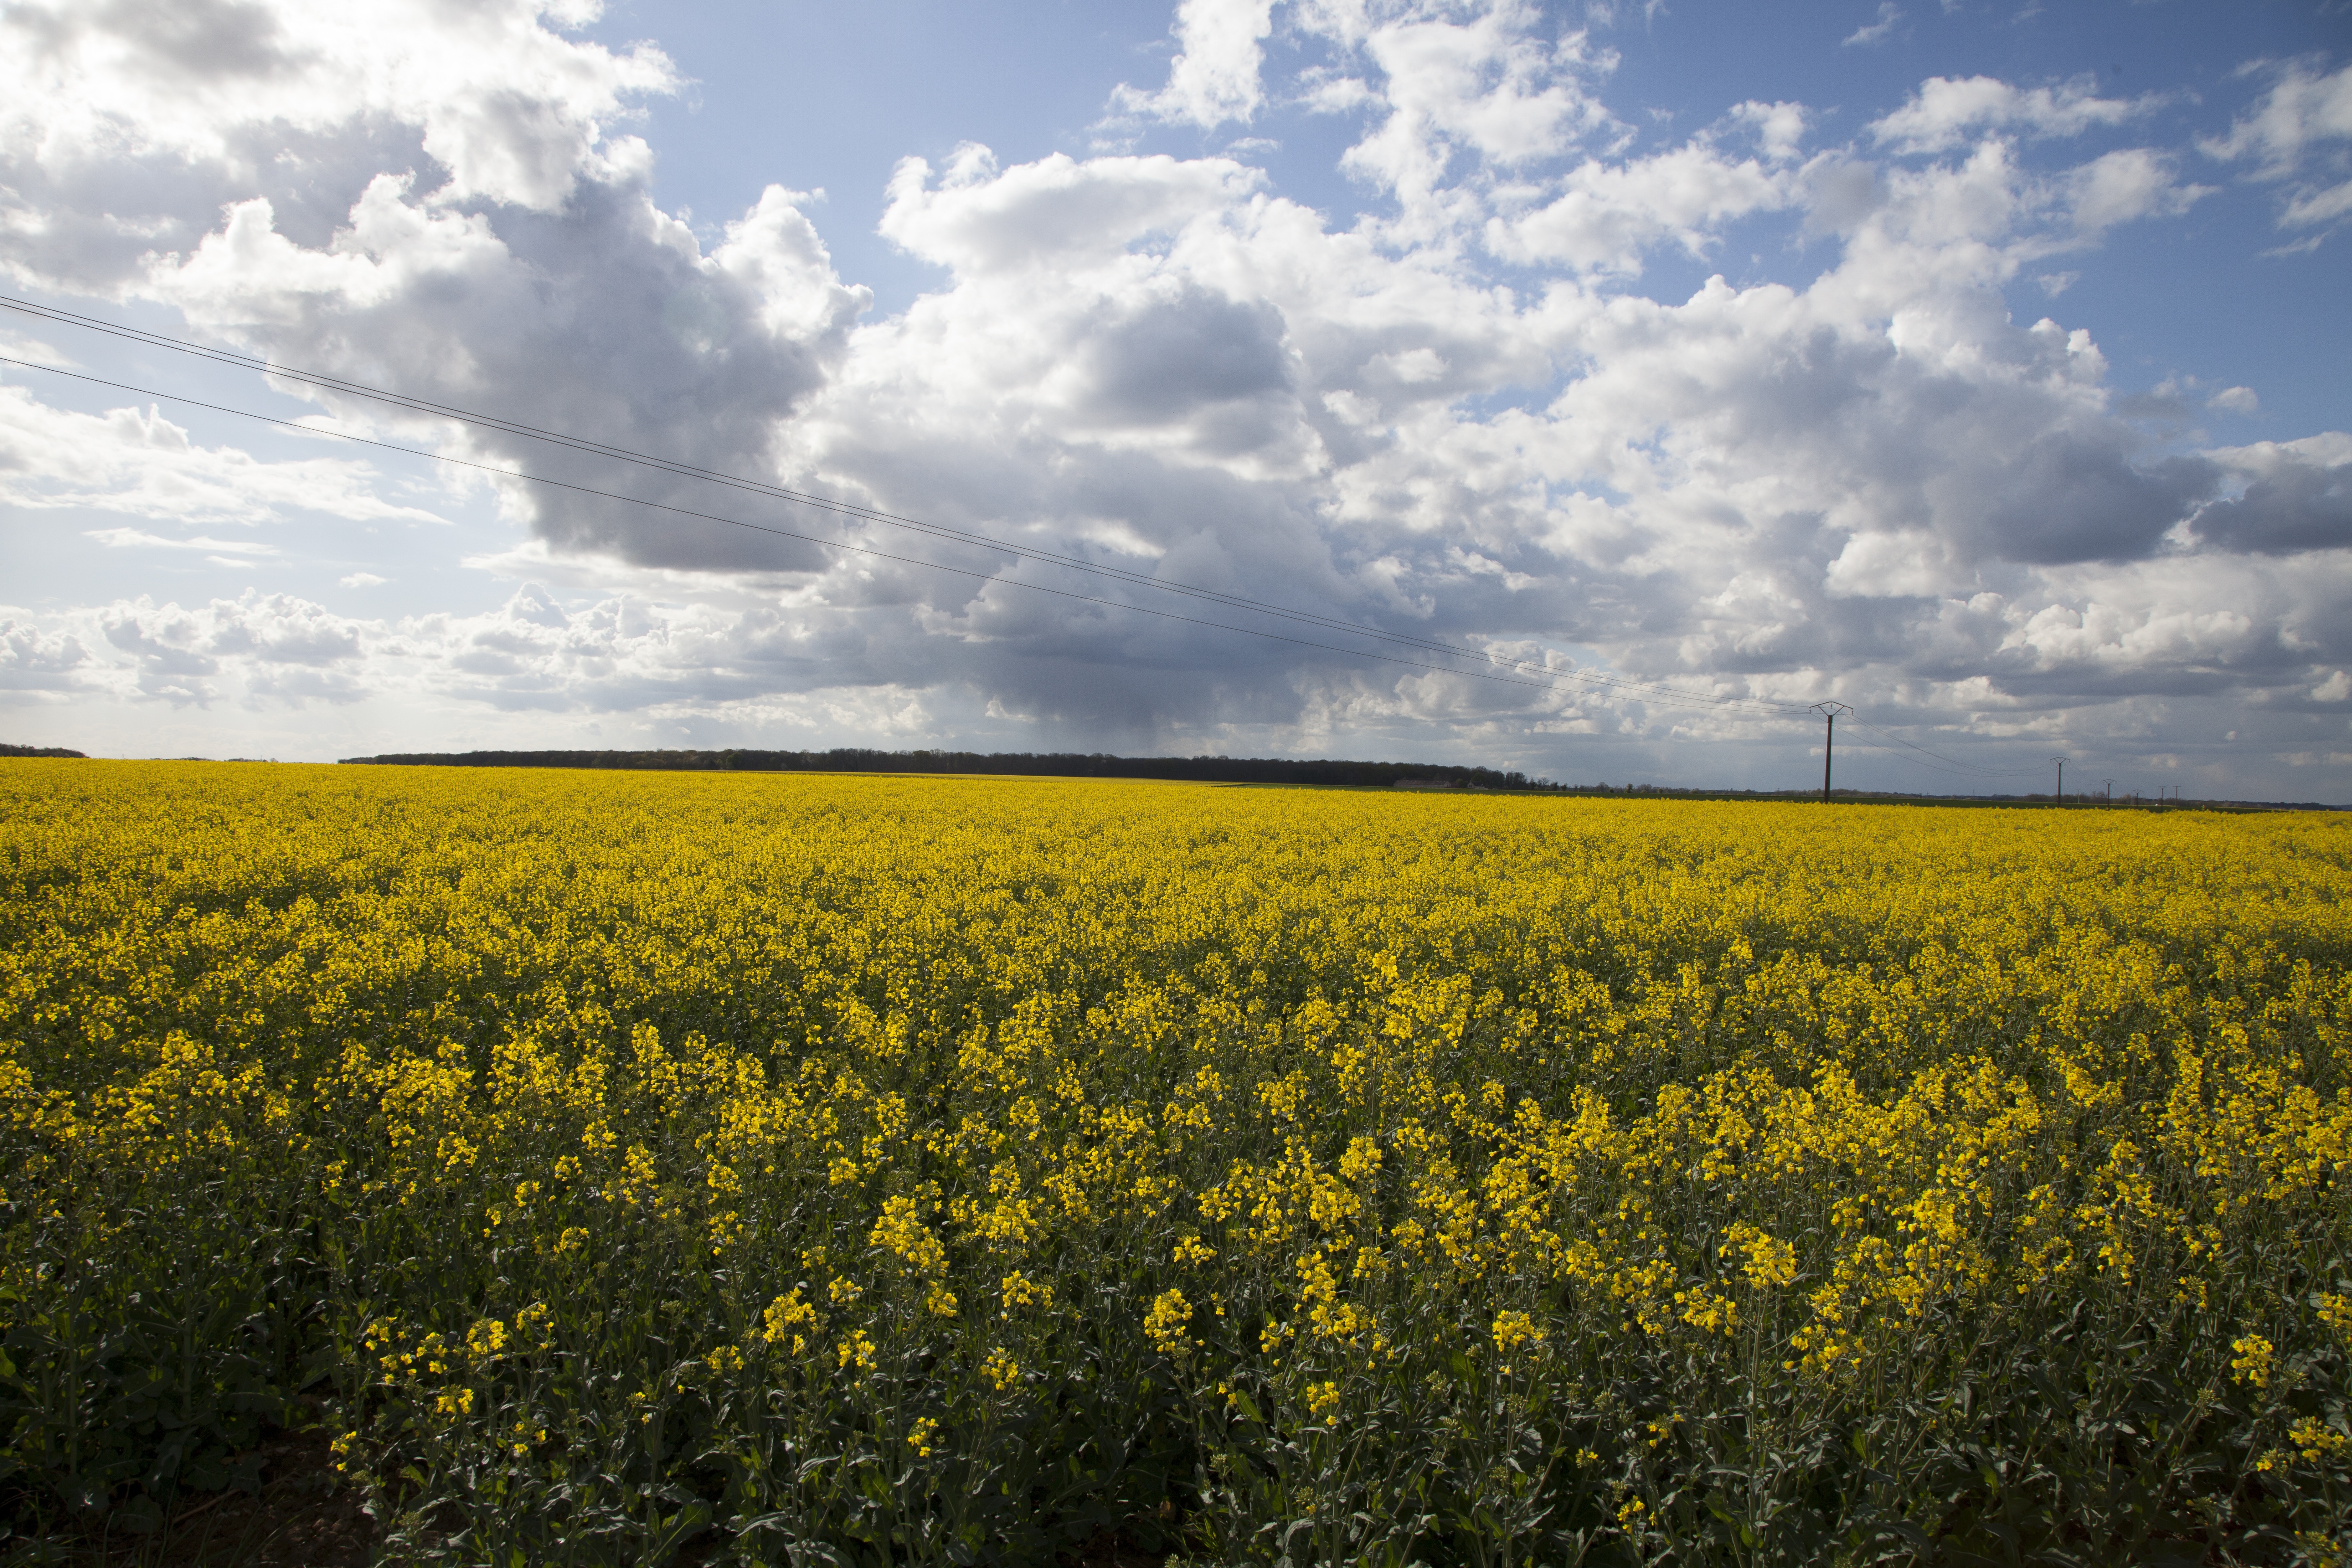
landscape, nature, horizon, plant, sky, field, meadow, prairie, flower, food, produce, vegetable, crop, agriculture, plain, rapeseed, blue sky, flowers, clouds, grassland, canola, cloudy sky, ecosystem, brassica, rural area, flowering plant, grass family, land plant, mustard plant, mustard and cabbage family, brassica rapa